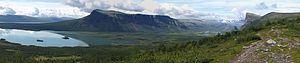
Kungsleden, mot suédois signifiant Voie Royale, est un sentier de trekking d'environ 425 km de longueur, au nord de la Suède.